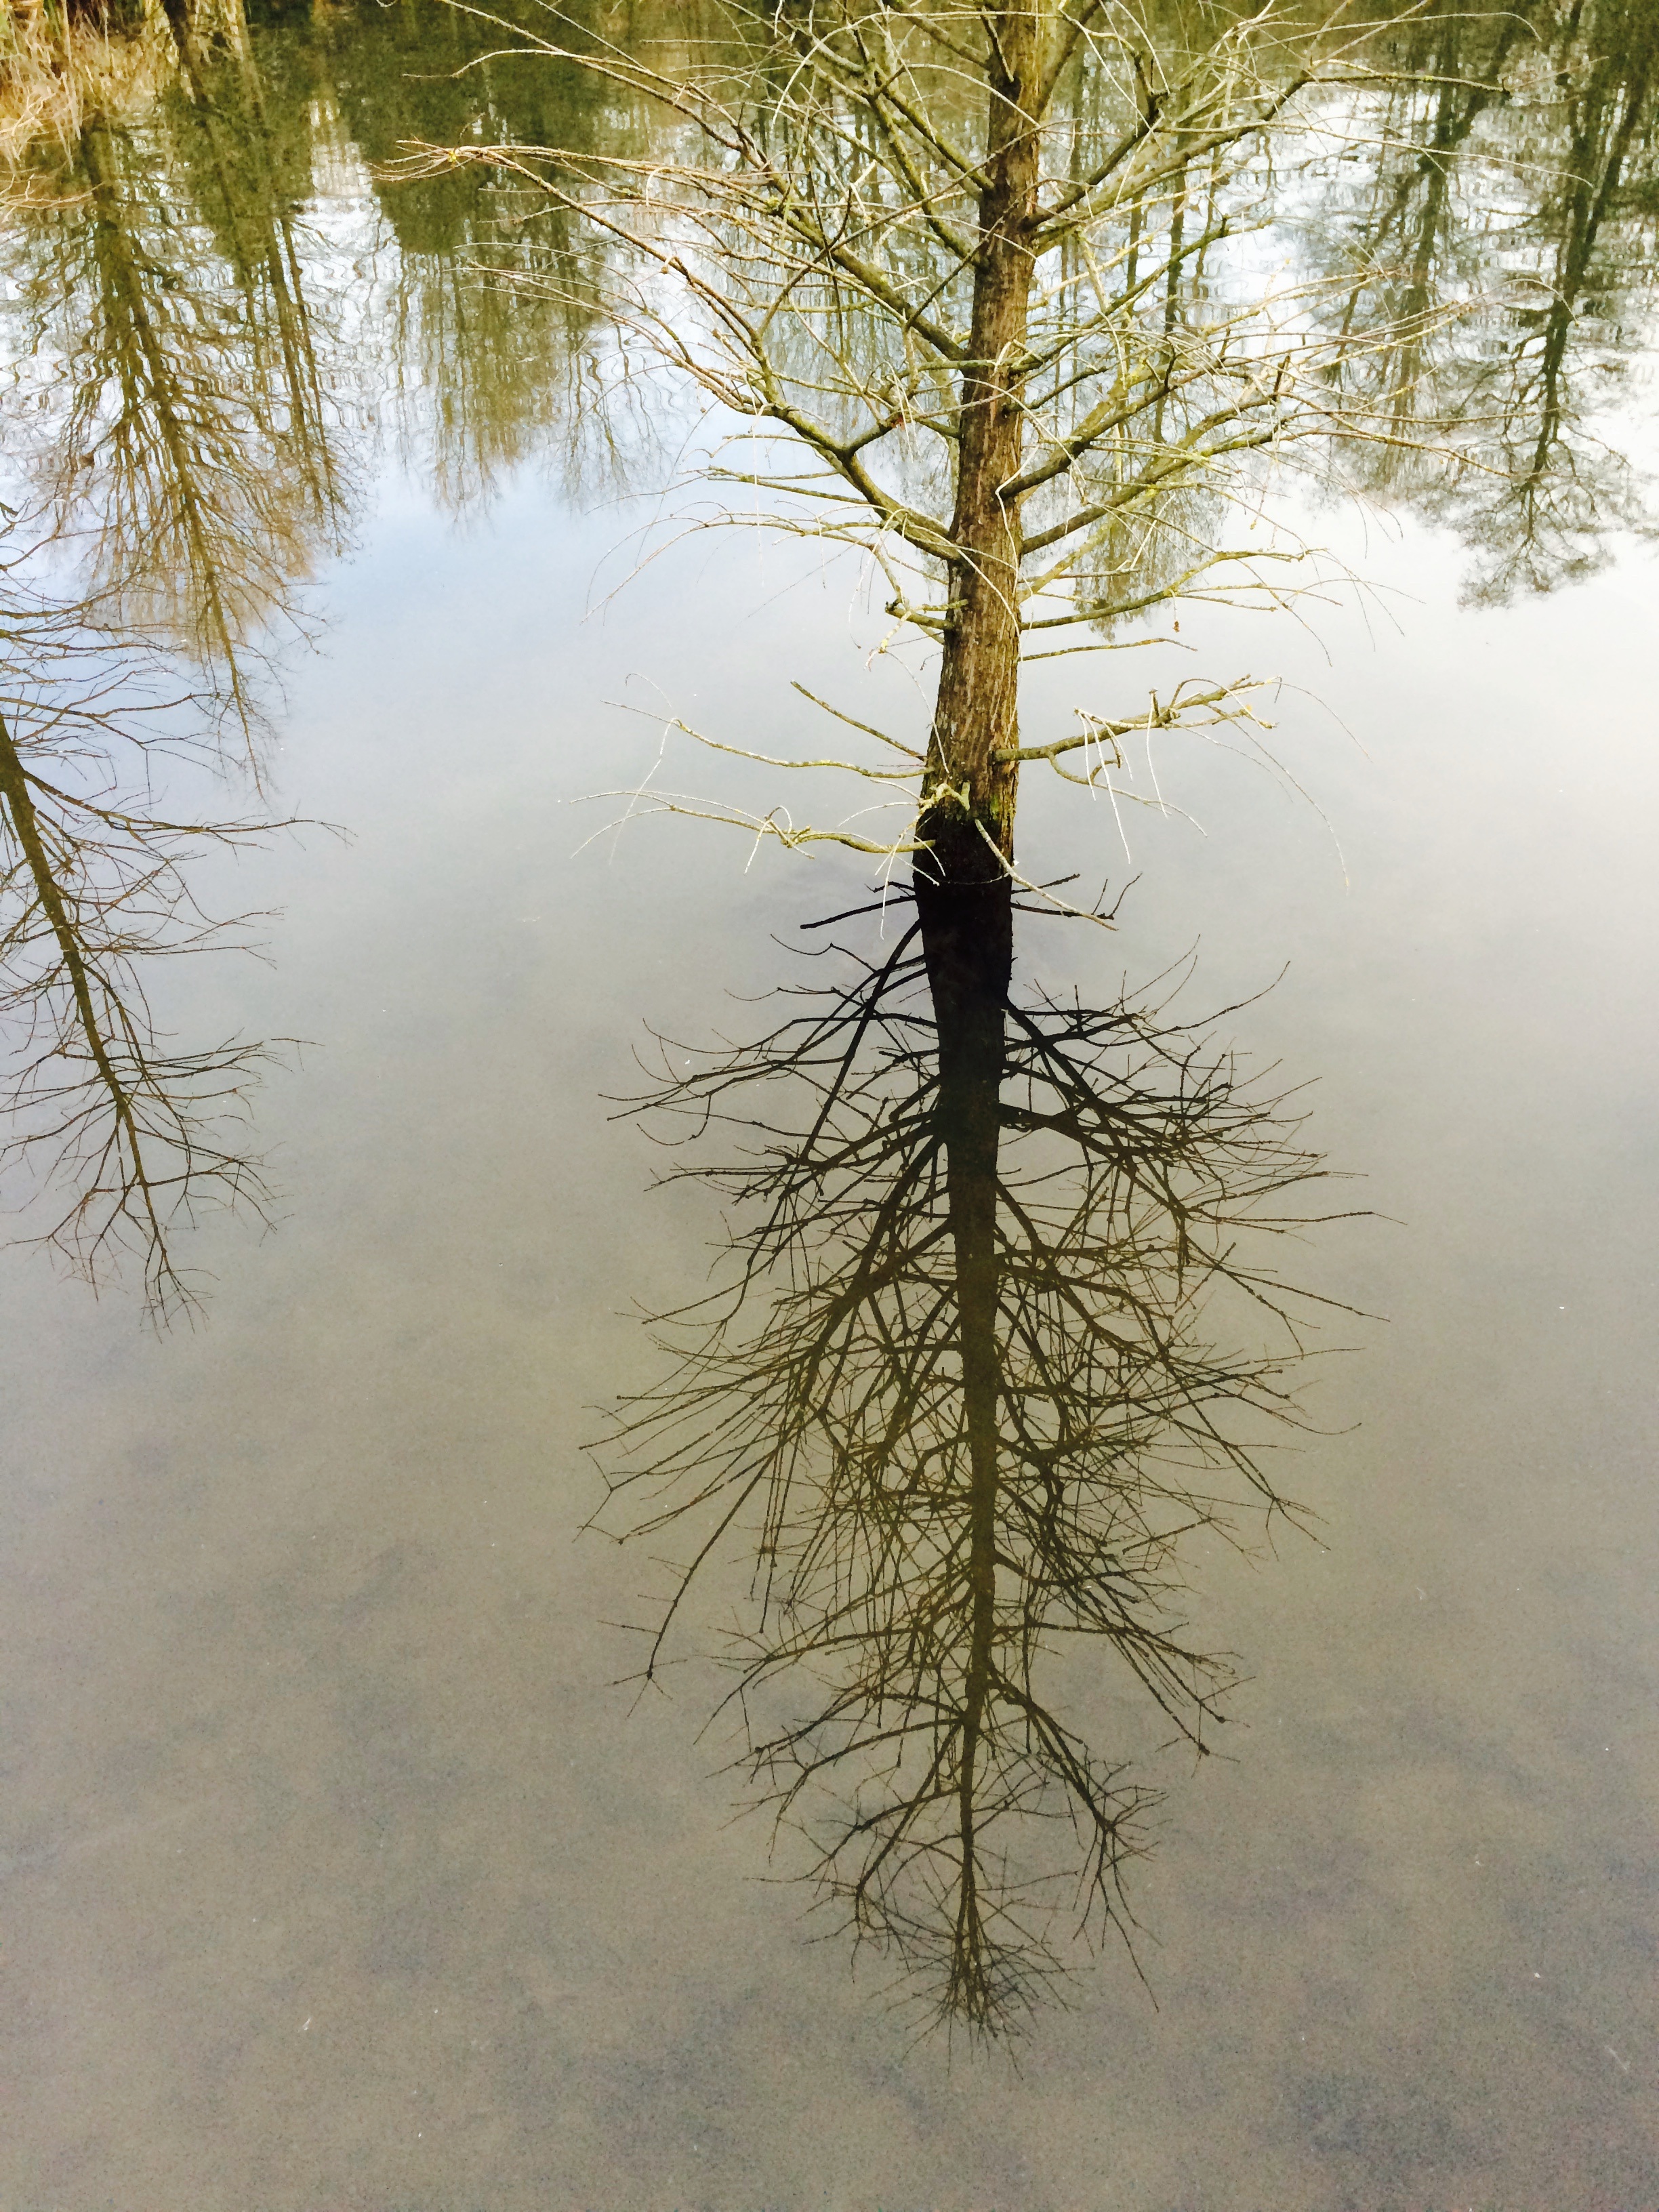
landscape, tree, water, nature, forest, swamp, branch, winter, plant, mist, sunlight, morning, leaf, lake, river, pond, reflection, scenic, autumn, rest, season, trees, mirror, wetland, reflections, habitat, mirroring, mirror image, trees in the water, natural environment, atmospheric phenomenon, grass family, woody plant